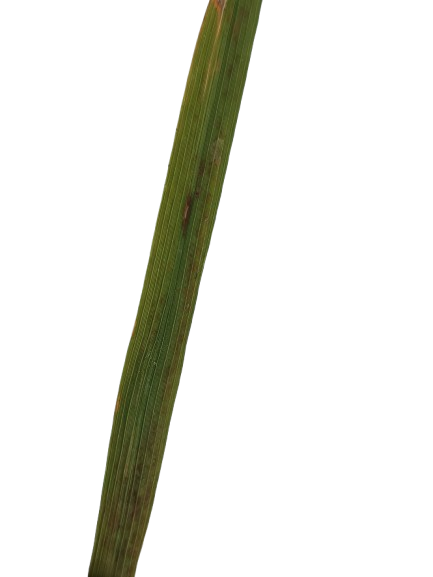
Label: Rice Blast